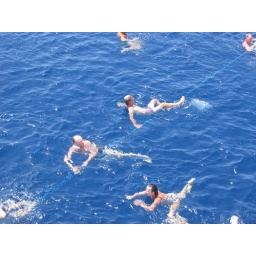
Me swimming in 13,860 foot deep water in the middle of the Indian Ocean